Question: What color is the sink?
Tambaya: Wanne launi ne abun wanke hannu ɗin?
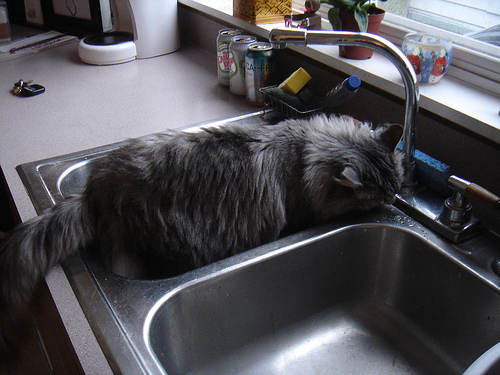
Answer: Silver.
Amsa: Ruwan azurfa.